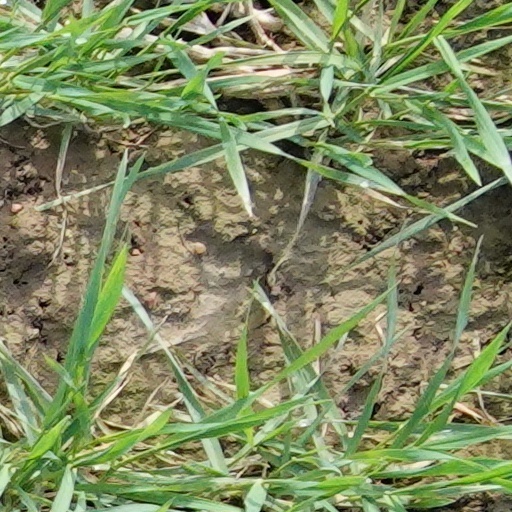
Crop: wheat